Super Street Fighter II Turbo

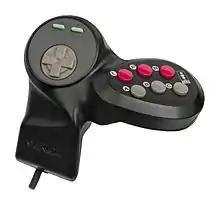
For "Super Street Fighter II", Capcom produced a special controller for the Sega Mega Drive/Genesis, 3DO, and Super NES that featured a traditional six-button layout.

The 3DO port was released on November 13, 1994 in Japan, with subsequent releases in North America and Europe during the same year. While the graphics are more accurately reproduced compared to the previous console ports for 16-bit platforms, the game doesn't support parallax scrolling and is missing animations on characters. Also, the Super versions of characters are not present.